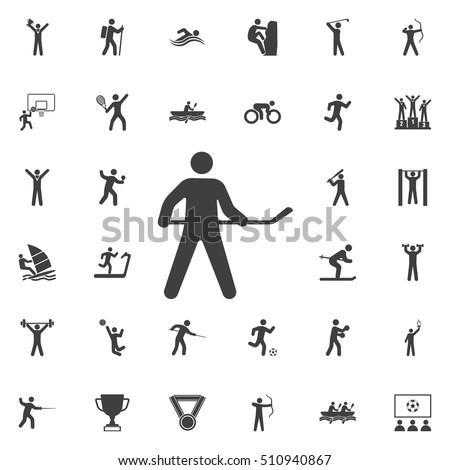
hockey icon vector illustration on the white background .